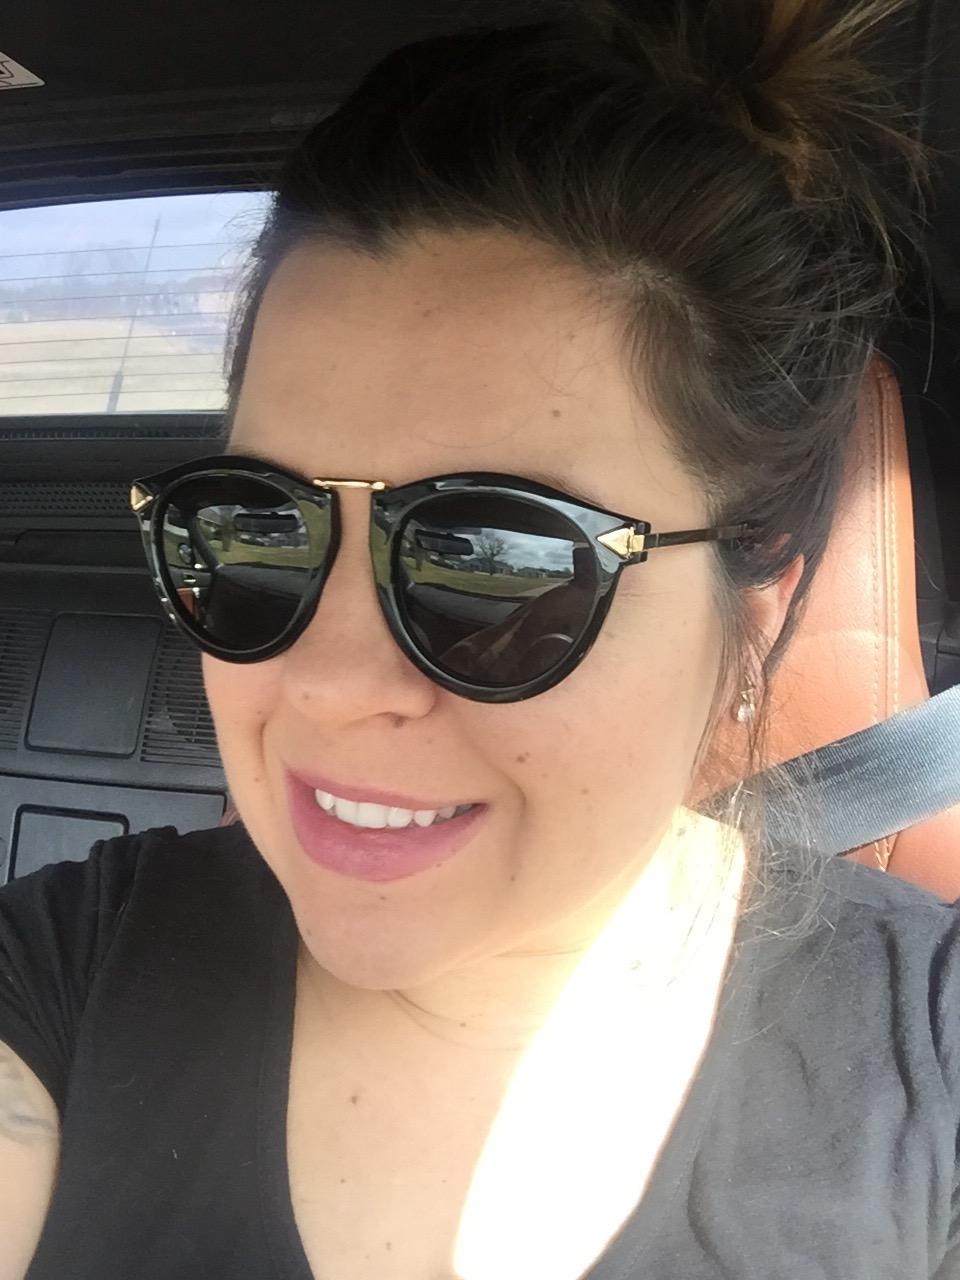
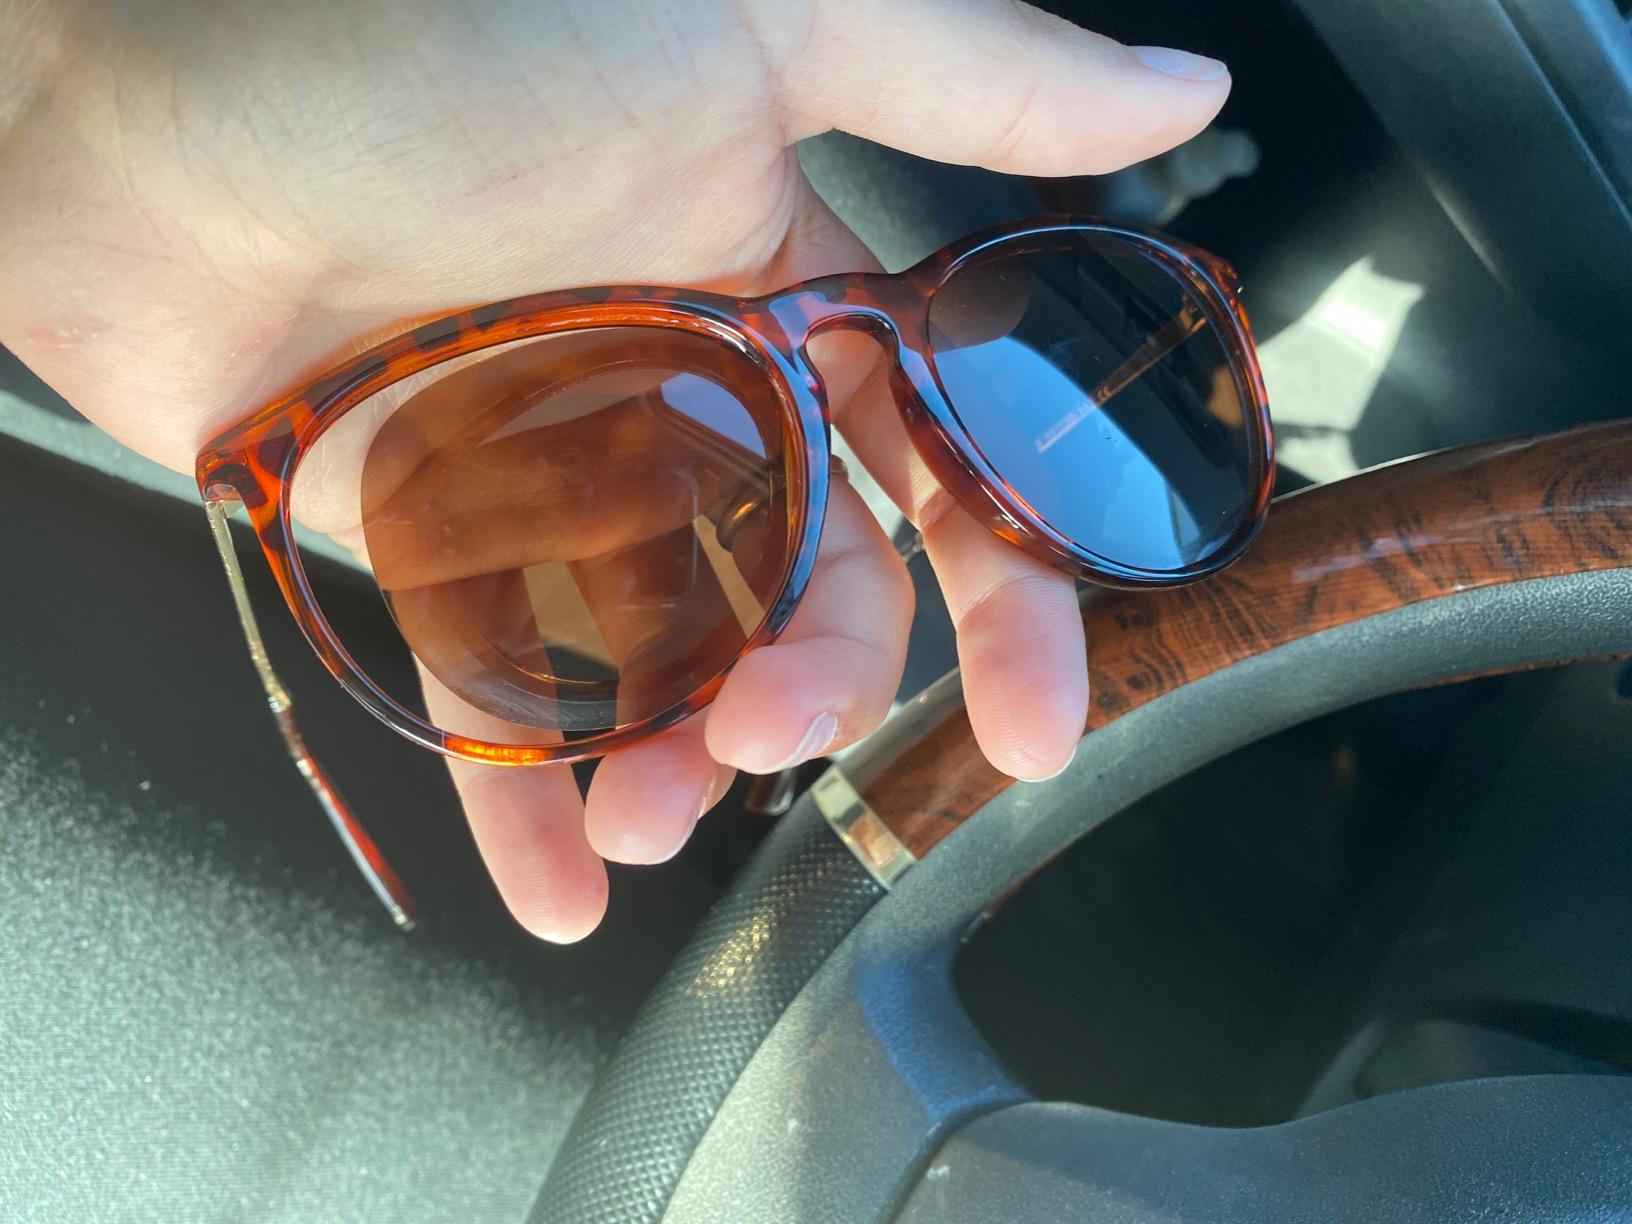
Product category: accessories_sunglasses
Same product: no